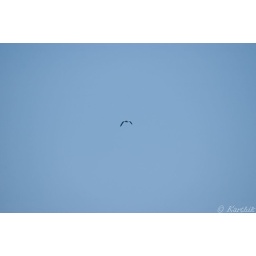
Just like the freedom of the bird against the wide blue sky